Landesa

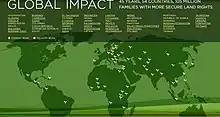
Map of all countries in which Landesa has worked

Landesa's fee-for-service practice focuses on the legal, policy, institutional, and educational issues of land tenure, land access, land market development, land conflicts, land acquisition and resettlement, and land registration systems.